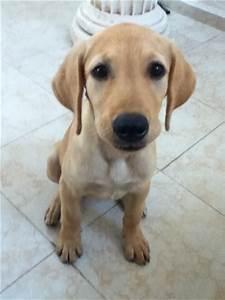
dog